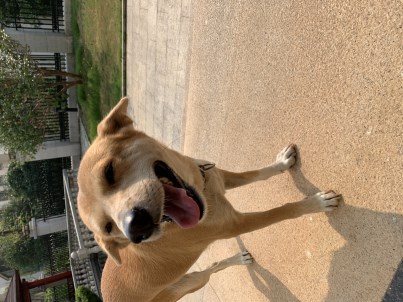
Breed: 1043-n000001-Shiba_Dog